Avro York

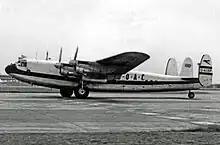
BOAC York operating a freight schedule at Heathrow in 1953

In 1945, No. 511 Squadron became the first squadron to be fully equipped with Yorks; eventually a total of ten squadrons of RAF Transport Command were wholly or partially equipped with the York. In military service, the York was used on all of the trunk routes operated by Transport Command, such as the critical England–India route. Overall, 208 Yorks were manufactured for the RAF.